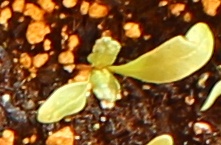
Label: Sugar beet